Ellsworth P. Bertholf

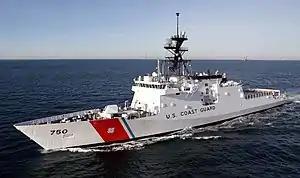
USCGC "Bertholf" (WMSL-750)

After a short assignment aboard USRC "Thetis" undergoing repairs at Mare Island Naval Shipyard, Bertholf was again assigned to "Bear" in May, 1899, but this time as the executive officer. During this assignment, the crew of "Bear" delivered more reindeer to Alaska from Russia, enforced Federal law, rescued stranded destitute gold miners from starvation, rescued whalers from a shipwreck and investigated two murders; the Revenue Cutter Service being the only law enforcement in Alaska at the time.Strobridge & Noble, p 145 During this time Bertholf took the examination for First Lieutenant and was promoted in June 1900. In January 1901, he was attached to the Department of Interior and sent to Russia to acquire more reindeer that were of hardier stock, for shipment to Alaska, for the relief of the Inuit. He was sent to the U.S. Embassy in St. Petersburg, Russia for consultation with Russian officials, and was advised to cross Russia by way of the Trans-Siberian Railroad and contact herdsmen near Okhotsk. After purchasing the reindeer and moving them to the port of Vladivostok, he was responsible for contracting for the ship to transport the reindeer to the Teller Reindeer Station near Port Clarence, Alaska. His next assignment was as executive officer of USRC "Manning" at Bremerton, Washington where he took part in the Bering Sea Patrol, participating in law enforcement, rescues and hydrographic surveys. He was detached from "Manning" in November 1902 and managed to squeeze in his marriage to Emilie Innes Sublett of Hackensack while on leave before reporting for his next assignment.